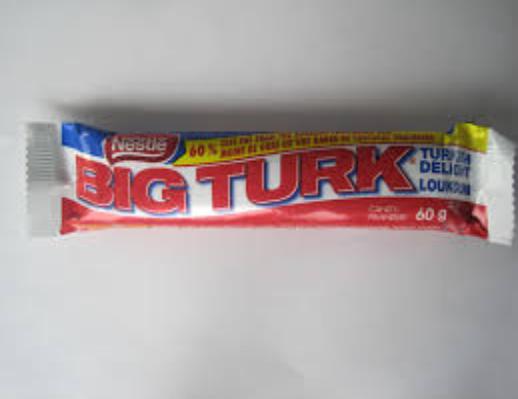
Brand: Big Turk
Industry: Food